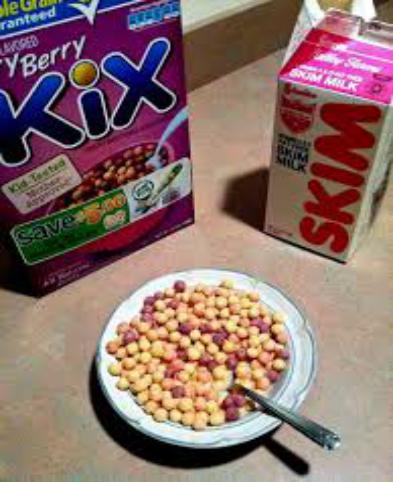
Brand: Honey Kix
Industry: Food